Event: Nepal Earthquake
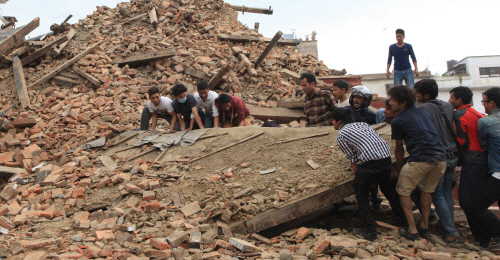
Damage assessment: damage